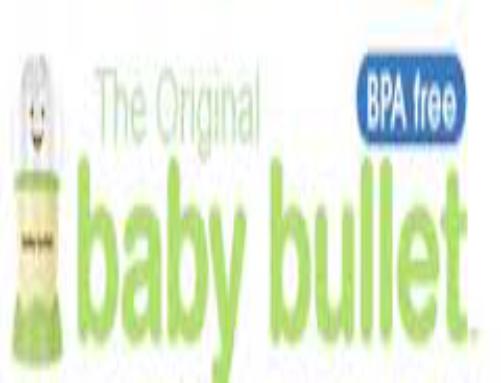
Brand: baby bullet
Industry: Necessities